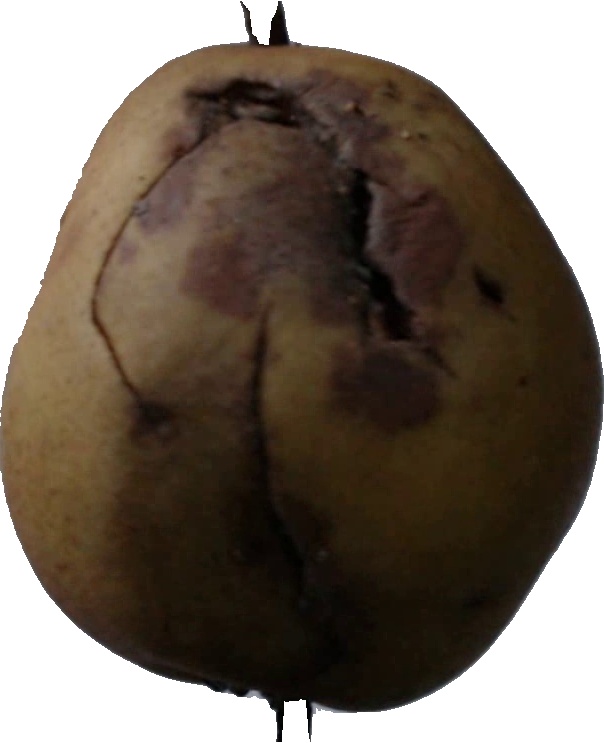
Label: pear_3